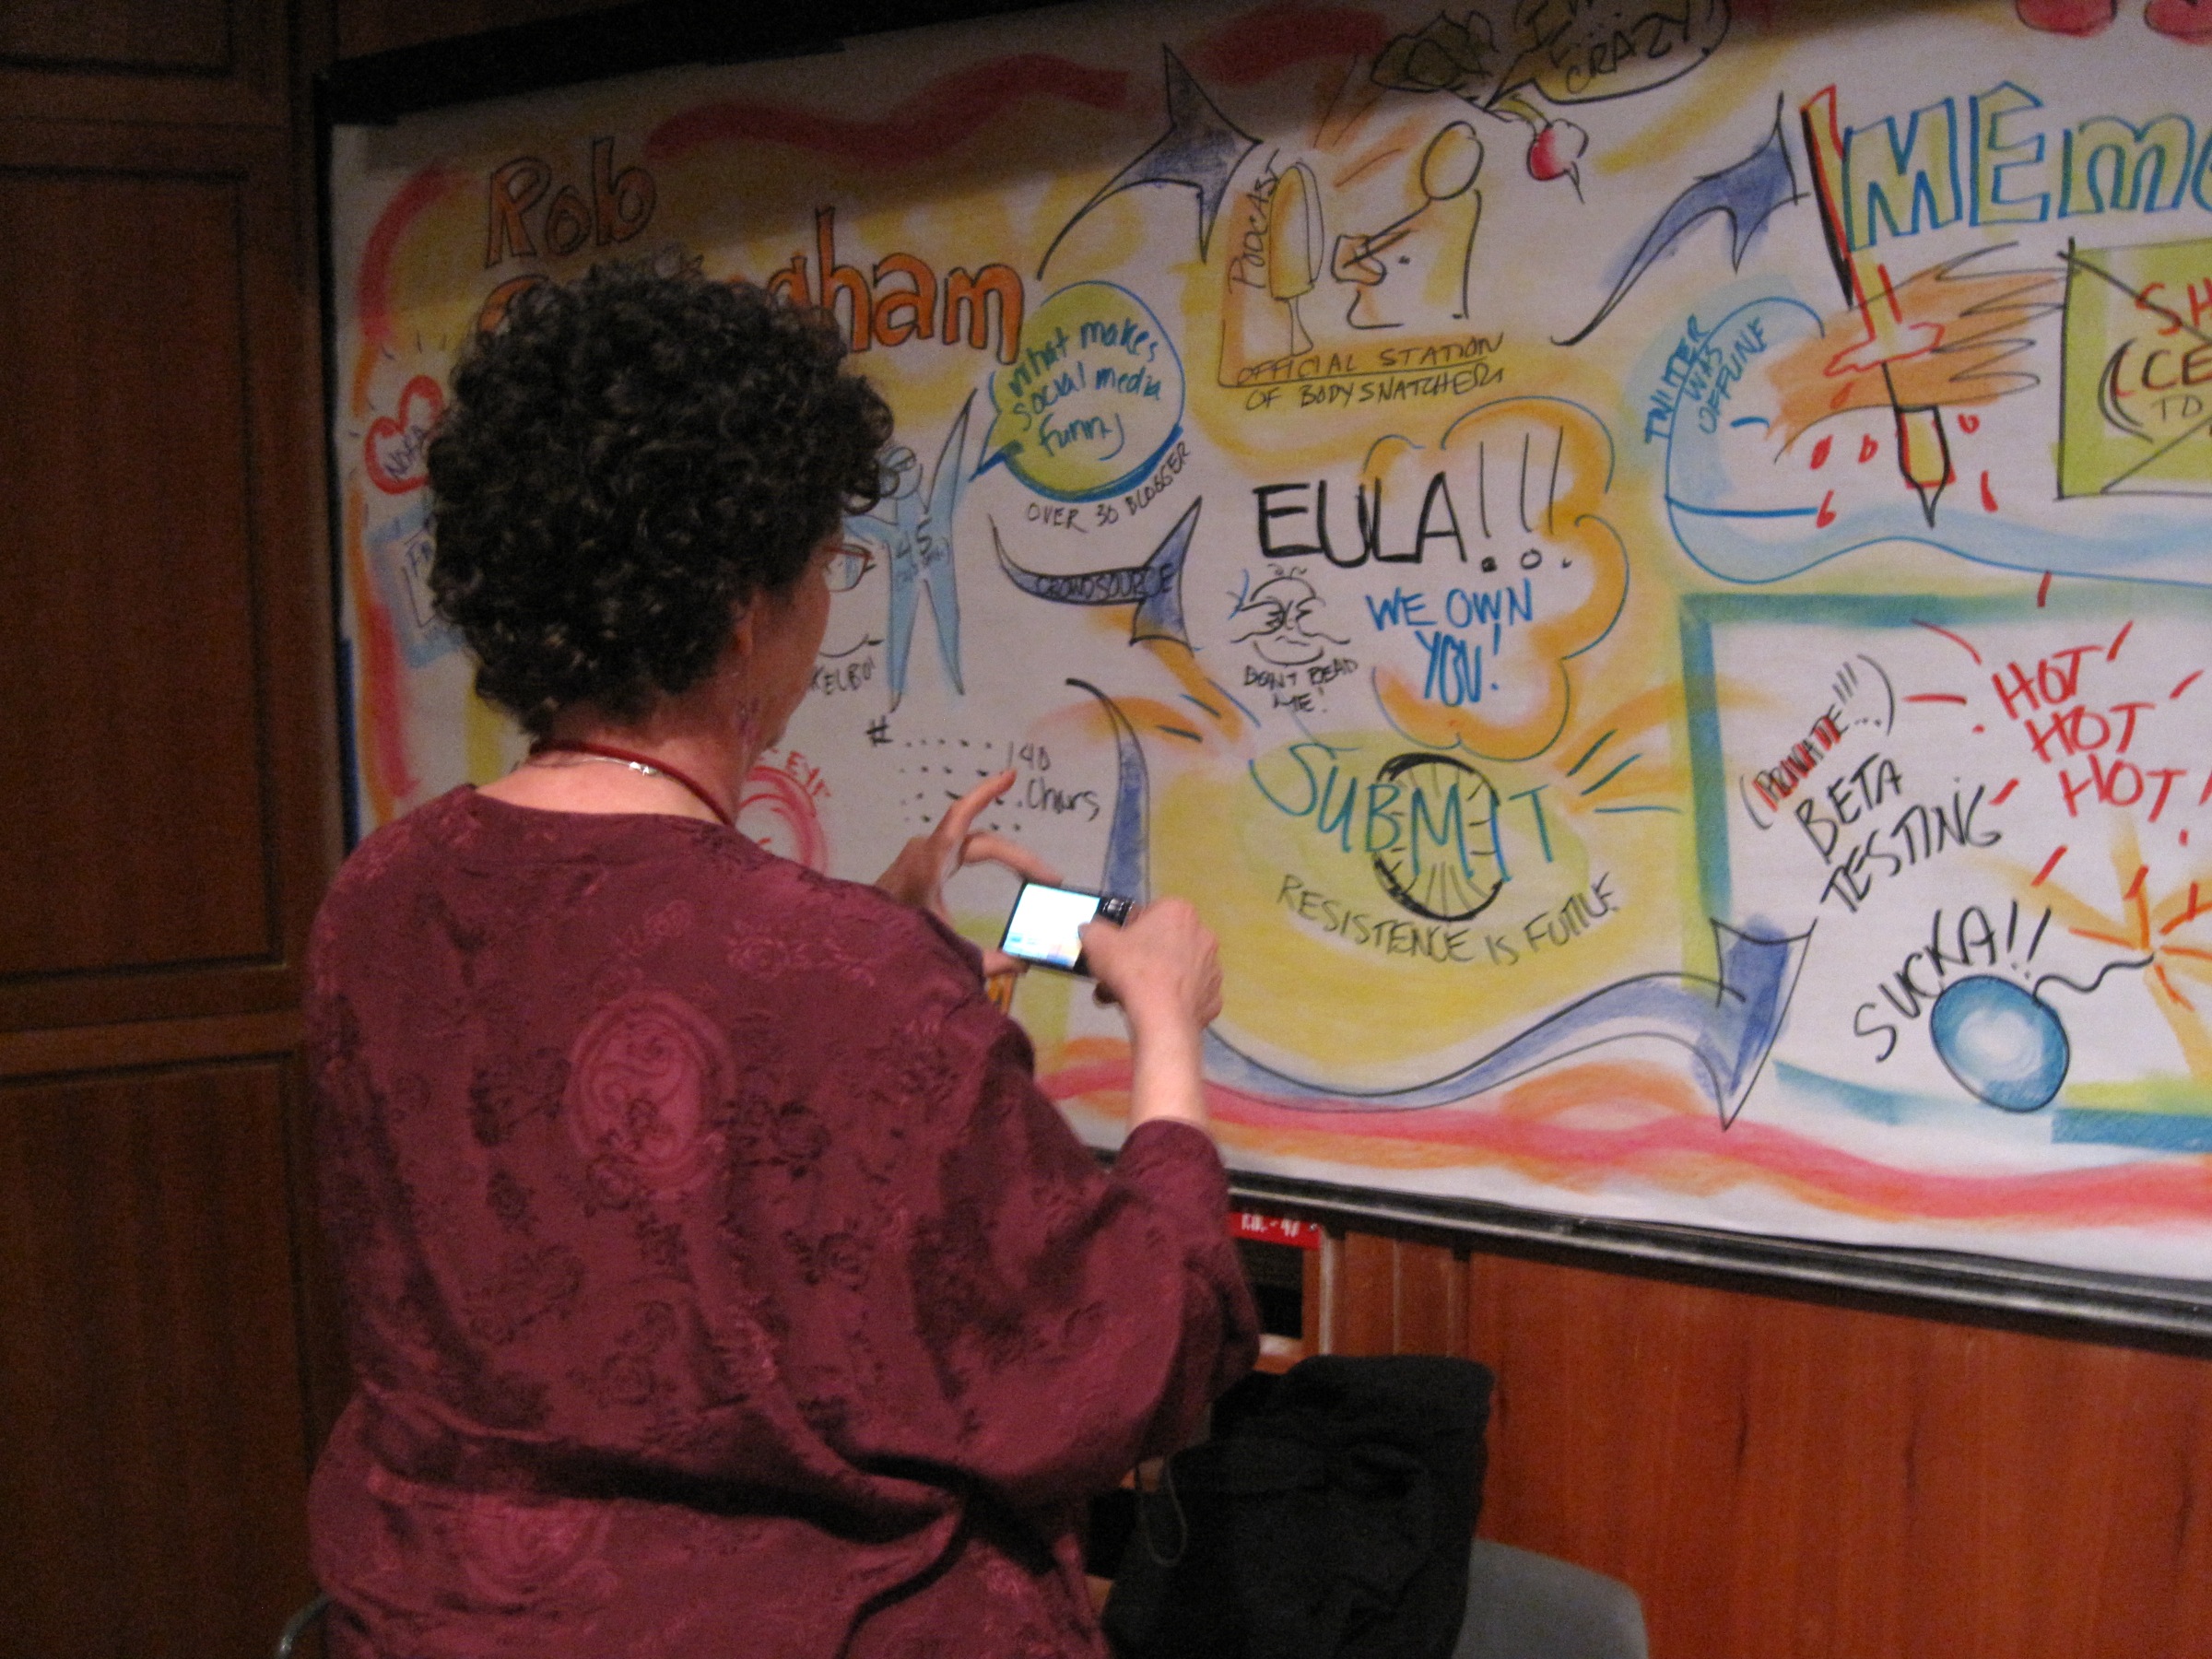
vancouver, painting, art, fun, mural, day, nv09, northernvoice09